Good Vibrations

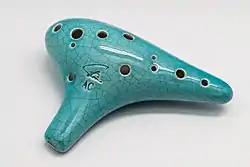
Many other instruments, including ocarina, were auditioned for the song.

In Love's revision of the second verse, he wrote, "Softly smile, I know she must be kind / When I look in her eyes / She goes with me to a blossom world we find". Wilson removed the concluding words "we find" during editing. Love felt that while he preferred the original rhyme, ending on "blossom world" was enough to evoke the burgeoning peace movement and the euphoria of love.